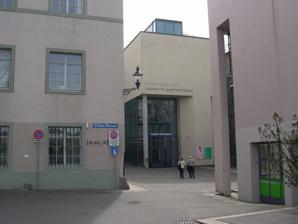
Building: Museum of Contemporary Art (Basel)
Country: Switzerland
Year built: 1980
Museum of Contemporary Art in Basel The Museum of Contemporary Art ( German : Museum für Gegenwartskunst ) in Basel ( Switzerland )  opened in 1980 as the first public museum in Europe exclusively dedicated to the production and practice of contemporary art from the 1960s to the present. It is a heritage site of national significance . In addition to classic media such as painting and sculpture , it also collects video art . Focal points of the collection include the work of Joseph Beuys , Bruce Nauman , Rosemarie Trockel , Jeff Wall and some American art ( Robert Gober , Elizabeth Peyton , Matthew Barney ). The Museum of Contemporary Art displays works of the Emanuel Hoffmann Foundation and the Kunstmuseum Basel . Since 2003, all holdings of the Emanuel Hoffmann Foundation that are not shown in the museum are housed in the Schaulager in Muttenz. Footnotes